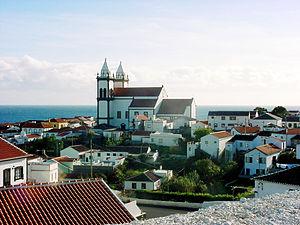
Angra do Heroísmo est une ville et une municipalité portugaise, située sur la côte sud de l'île de Terceira, dans l'archipel des Açores, dont elle fut la capitale entre 1766 et 1832. Son centre est classé au patrimoine mondial de l'Unesco.